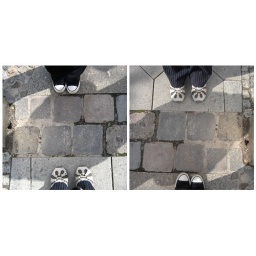
Try walking in my shoes